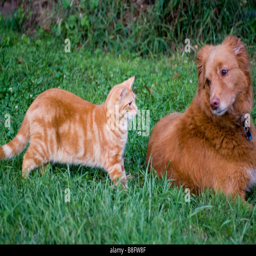
the tension mounts between a cat and dog sharing a yard